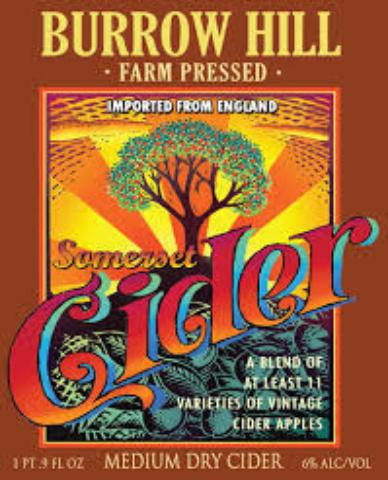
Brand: Burrow Hill Cider
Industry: Food